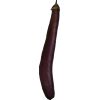
Label: eggplant_long